Knut Nystedt

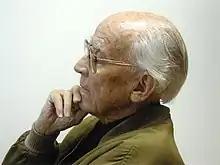
Nystedt in 2007

Nystedt was born in Kristiania (now Oslo), Norway, and grew up in a Christian home where hymns and classical music were an important part of everyday life. His major compositions for choir and vocal soloists are mainly based on texts from the Bible or sacred themes. Old church music, especially Palestrina and Gregorian chants, have had a major influence on his compositions.